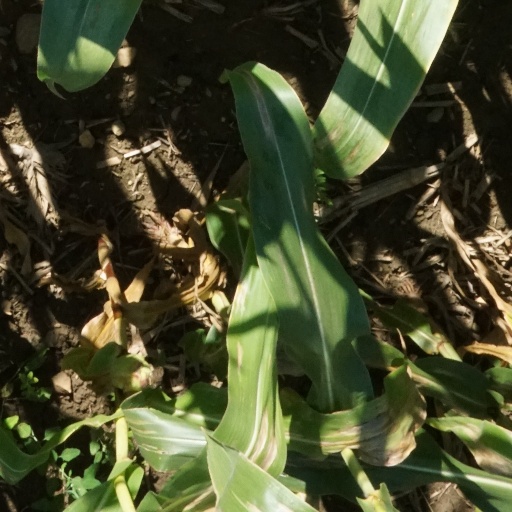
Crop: maize; corn